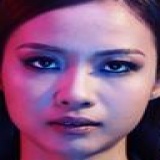
ca sĩ Suboi